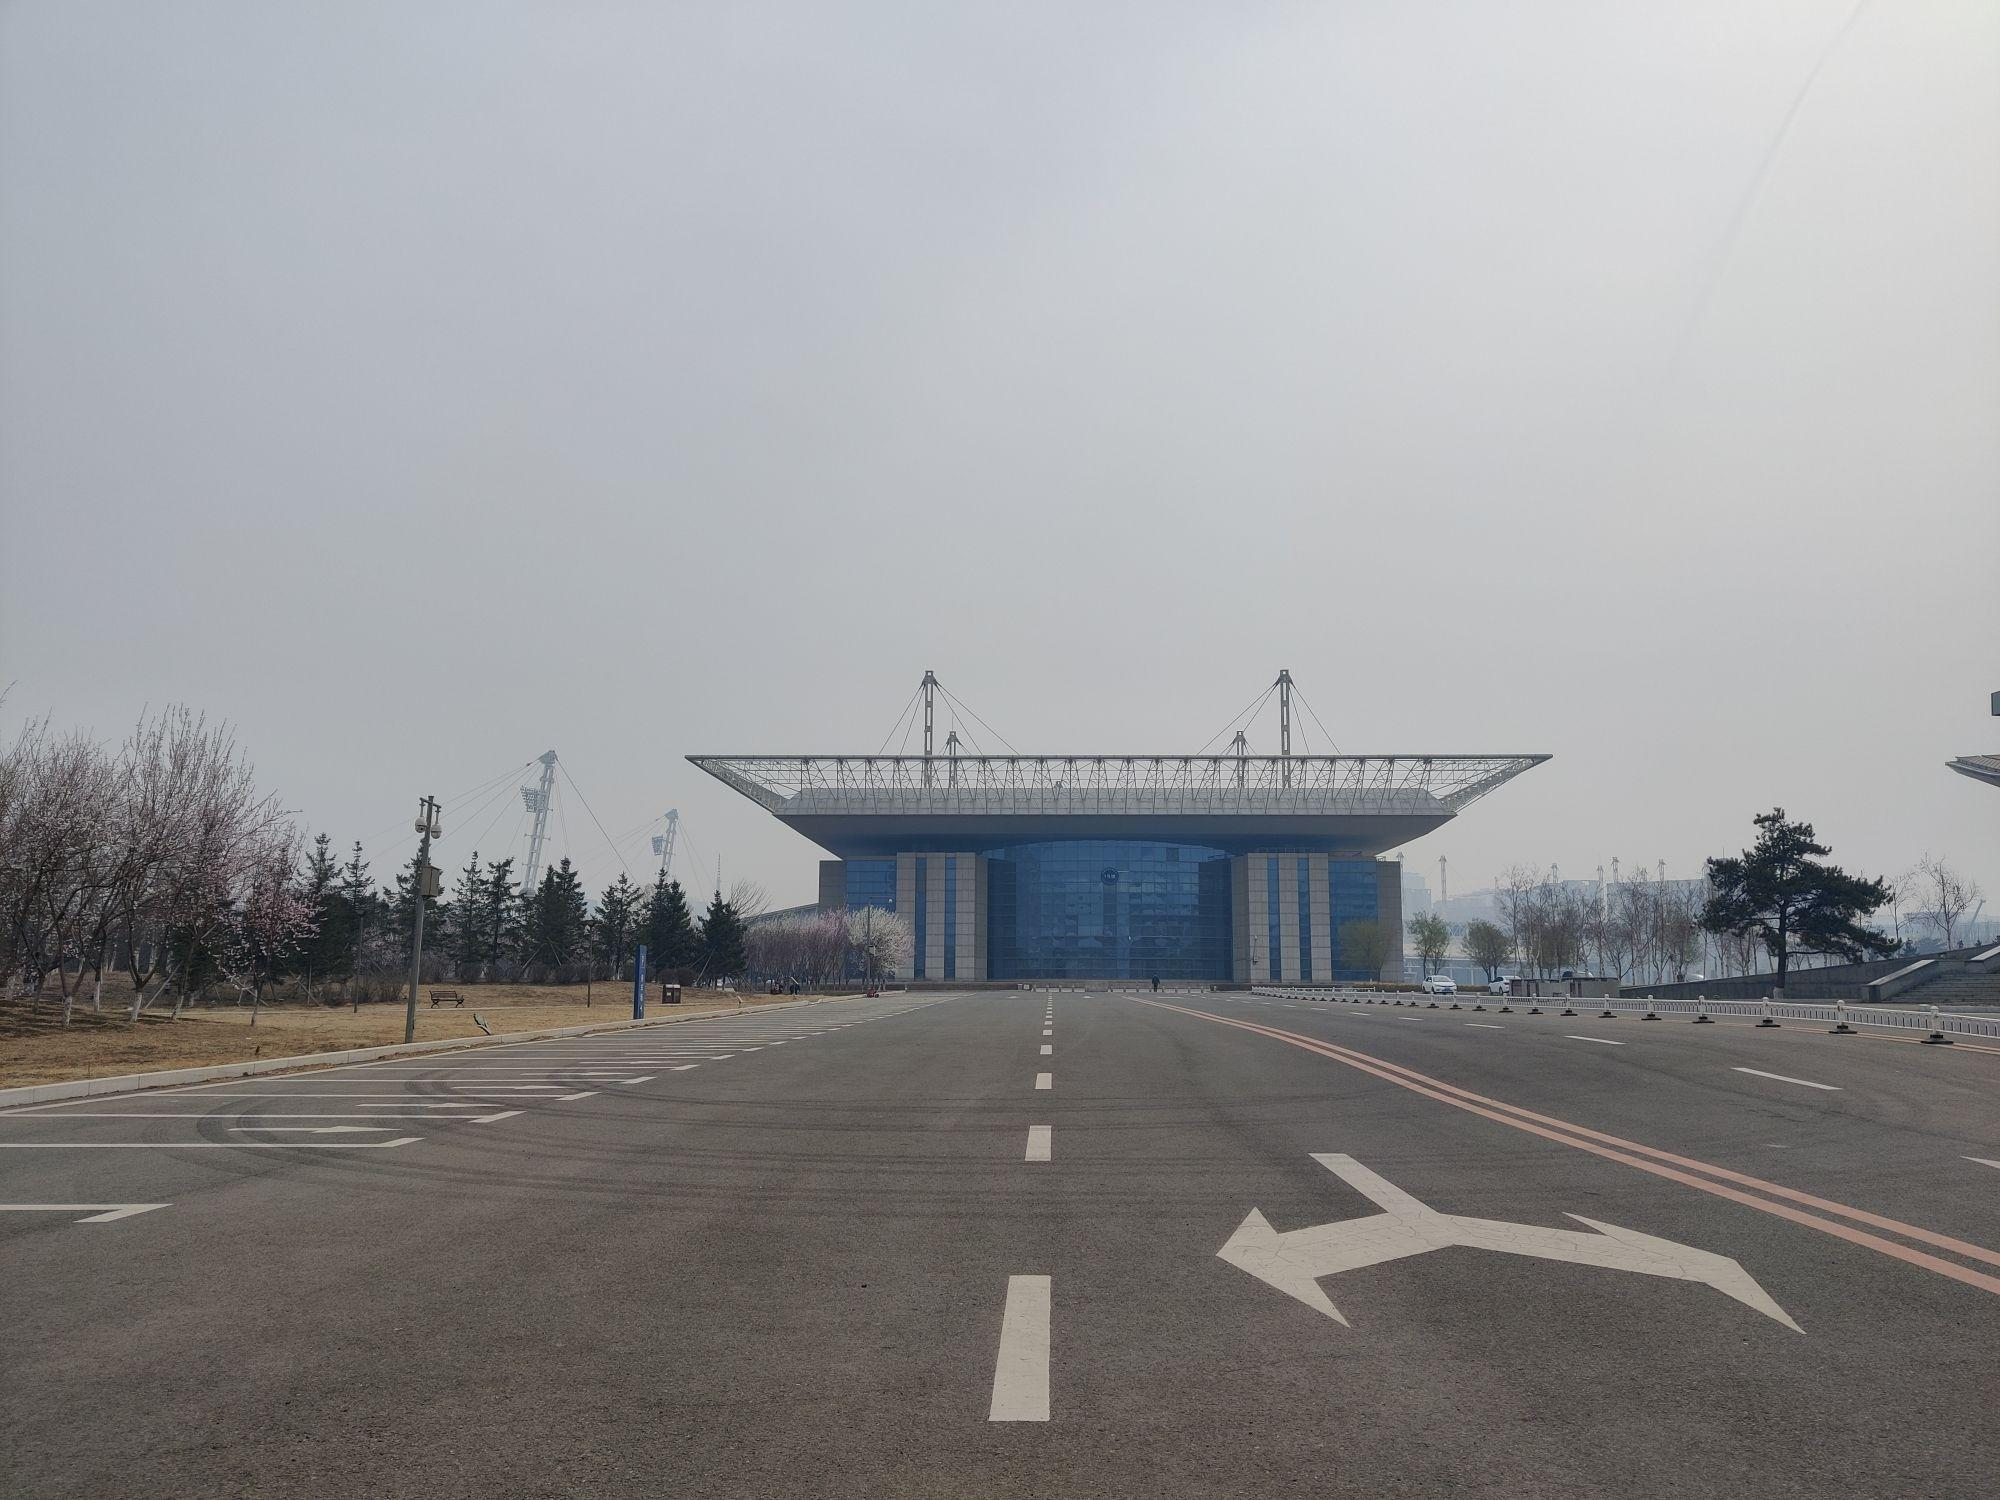
地标名称：长春国际会展中心
所在城市：长春市·二道区